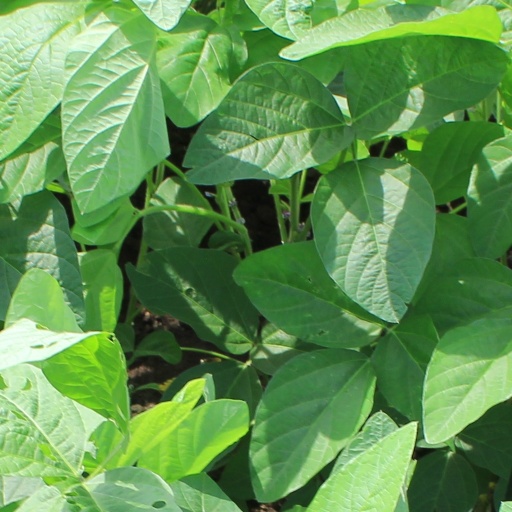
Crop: soybean